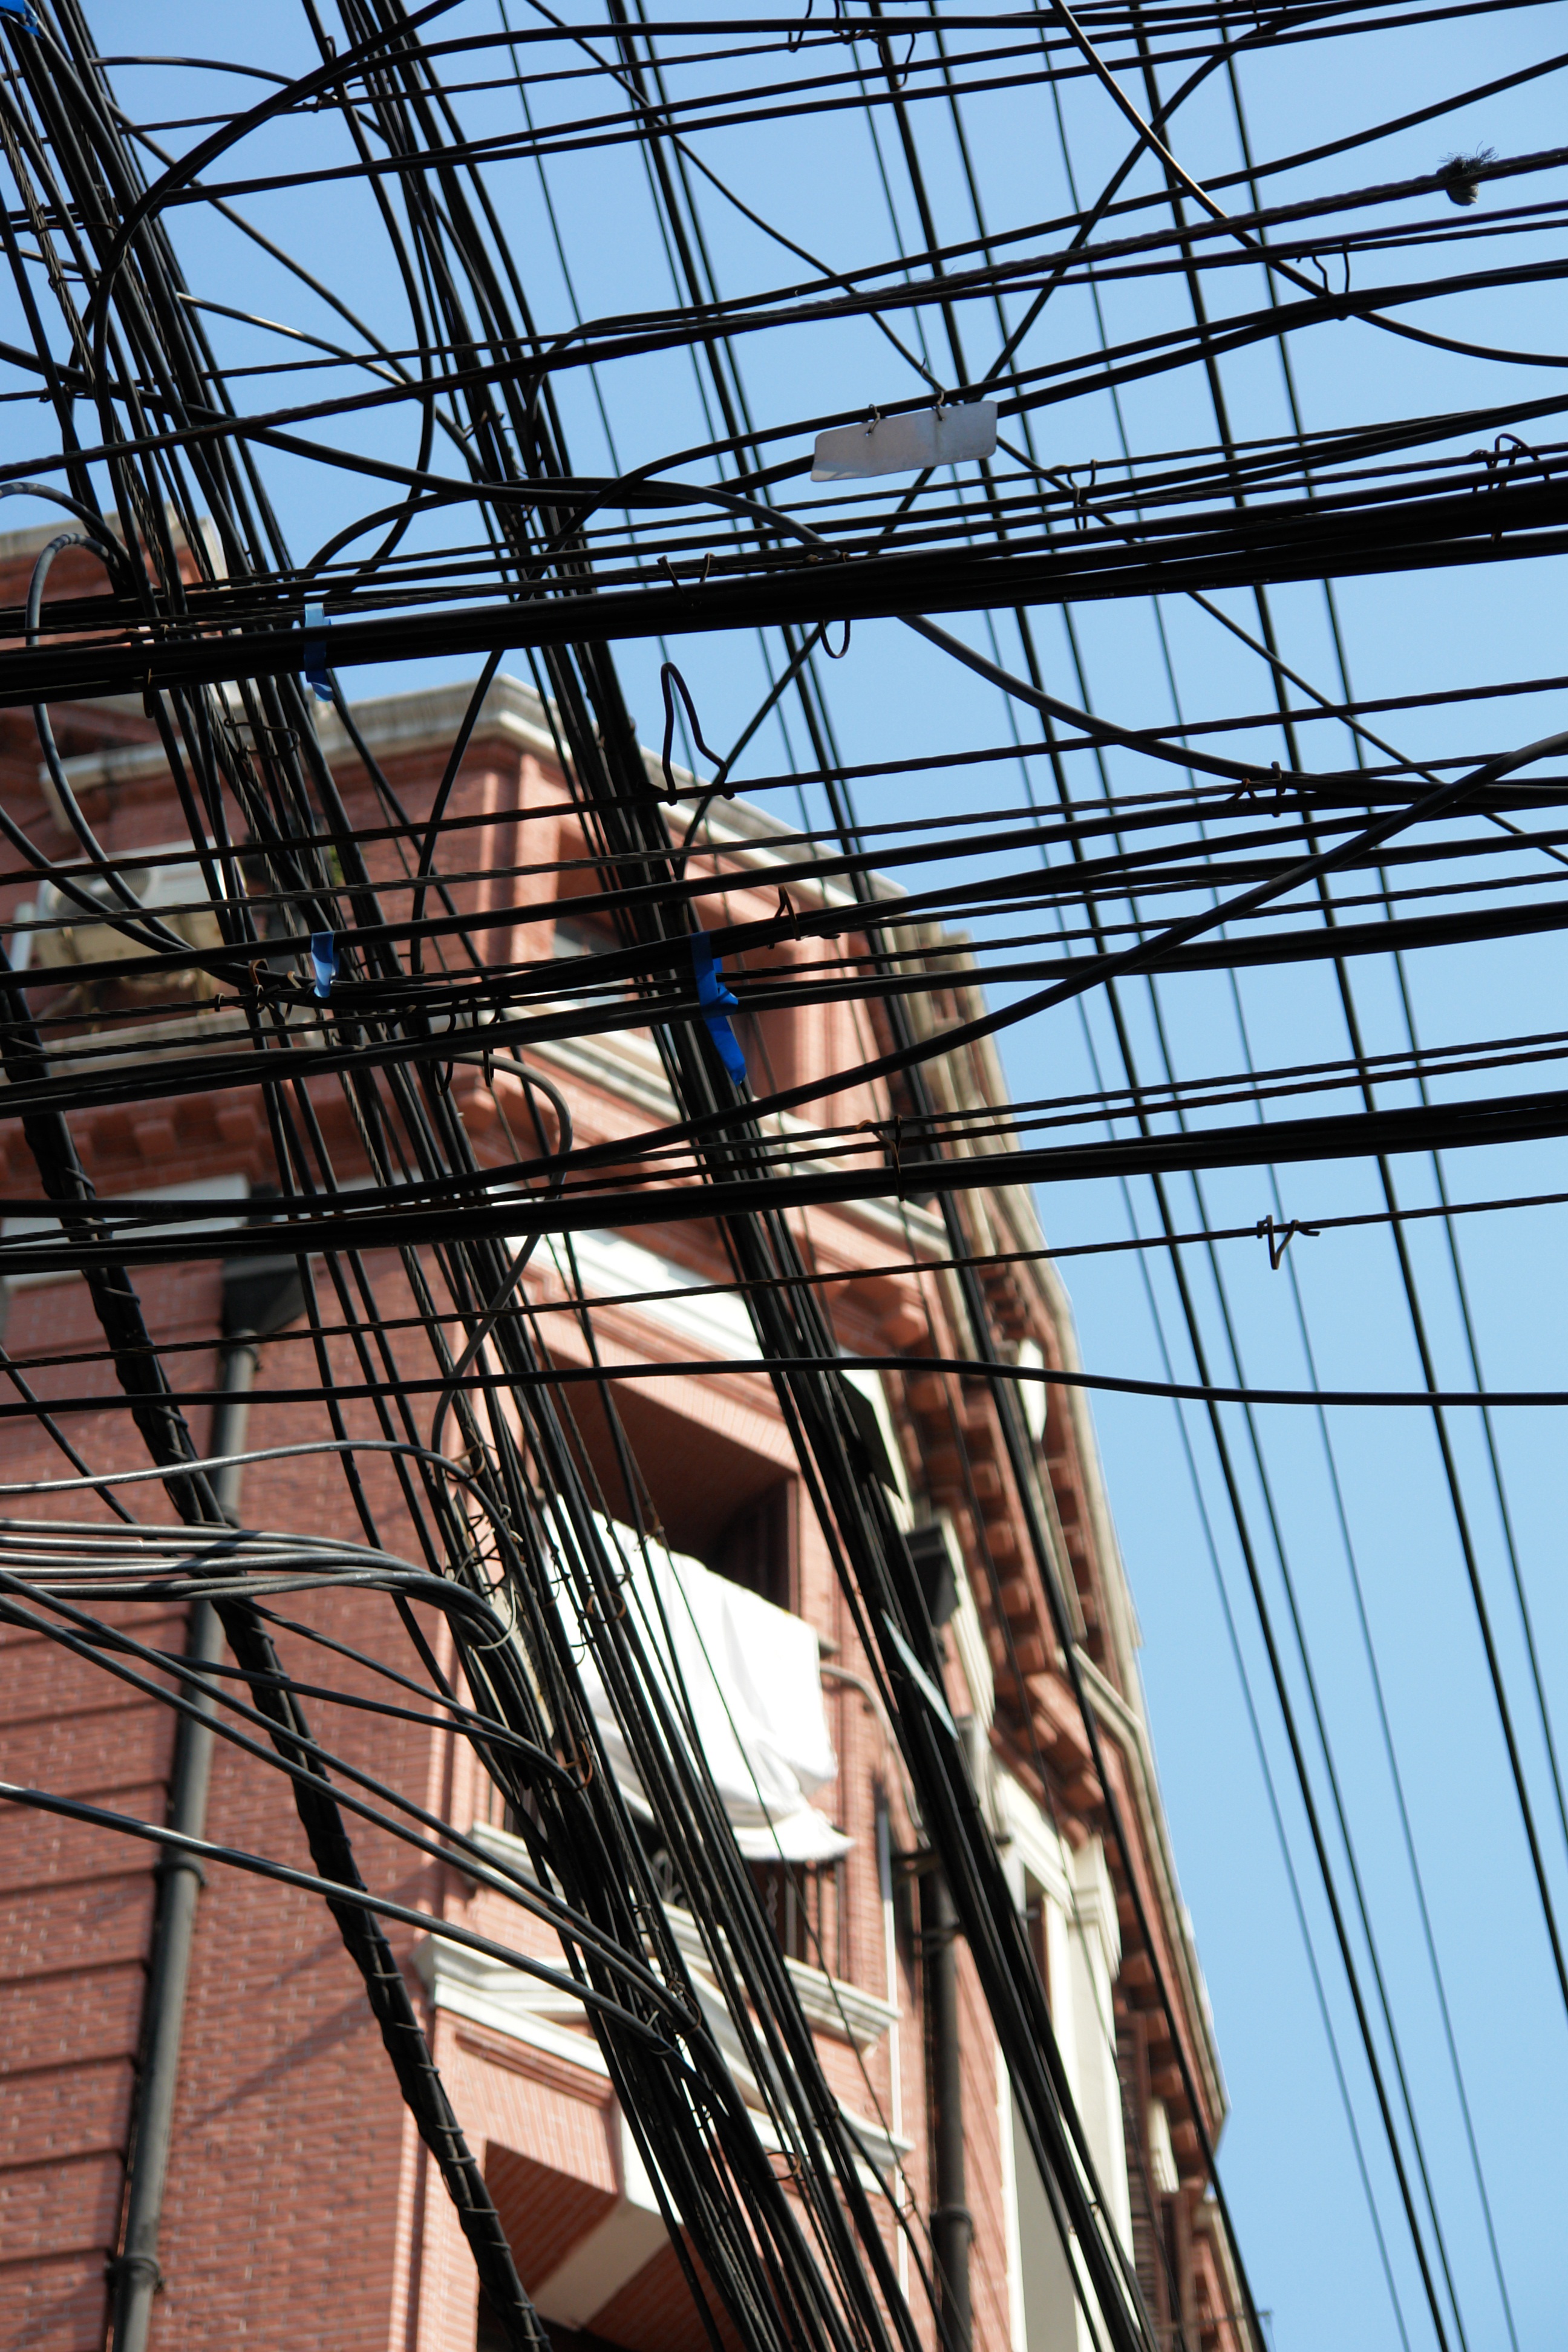
architecture, skyscraper, line, reflection, vehicle, tower, power line, mast, facade, electricity, high voltage